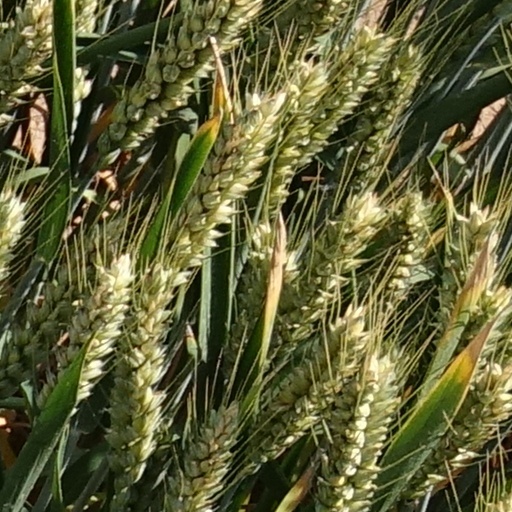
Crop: wheat